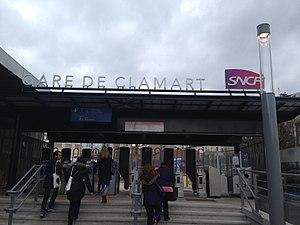
Entré de la gare de Clamart, en Mars 2017